Memphis Flyer

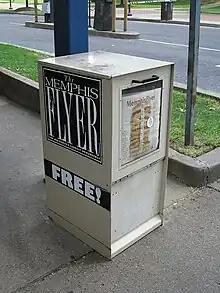
Memphis Flyer newspaper dispenserat the University of Memphis

The Memphis Flyer is a free weekly alternative newspaper serving the greater Memphis, Tennessee, area. The "Flyer" covers Memphis news, politics, music, entertainment, sports, food, and spirits.